Kifissia

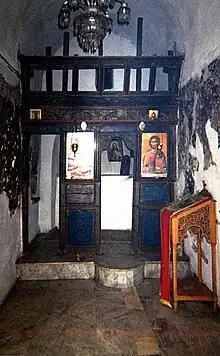
The monastery chapel of the Virgin of the Swallow ("Panagia Chelidonas").

During Ottoman period, in 1667, Kifisia was visited by the Turkish traveler Evliya Çelebi. He described a small country town set in a fertile plain of paradisaic beauty, with three hundred tile-roofed houses. Half the inhabitants of the town were Muslims and half were Christians. He records that there was a single mosque, without a minaret, and many small Christian chapels - some of which survive today.